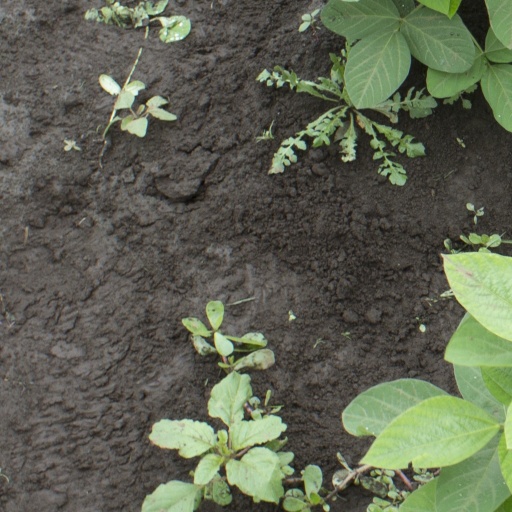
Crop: soybean